Botswana

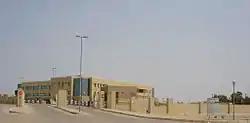
Scottish Livingstone Hospital in Molepolole

At the time of independence, Botswana had no armed forces. It was only after the Rhodesian and South African armies attacked the Zimbabwe People's Revolutionary Army and Umkhonto we Sizwe bases respectively that the Botswana Defence Force (BDF) was formed in 1977. The president is commander-in-chief of the armed forces and appoints a defence council. In 2019, Botswana signed the UN treaty on the Prohibition of Nuclear Weapons.